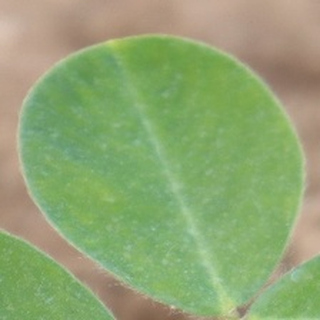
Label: healthy_groundnut